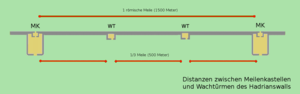
Cet article porte sur les forts et autres structures du mur d'Hadrien, système de fortifications fait de pierre et de terre et édifié de 122 à environ 128 dans l'ancienne province romaine de Bretagne, aujourd'hui en Cumbria et Northumberland dans le nord de l'Angleterre.